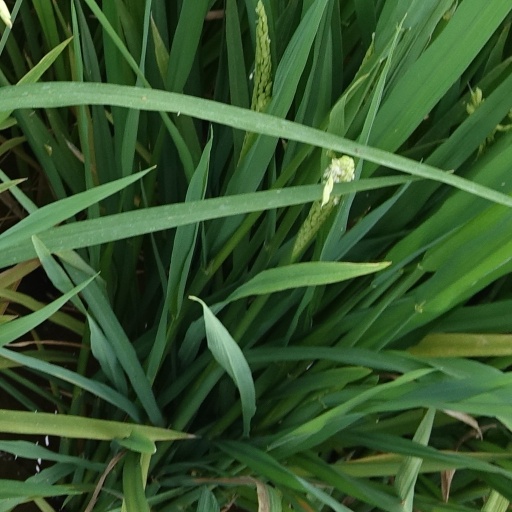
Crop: rice